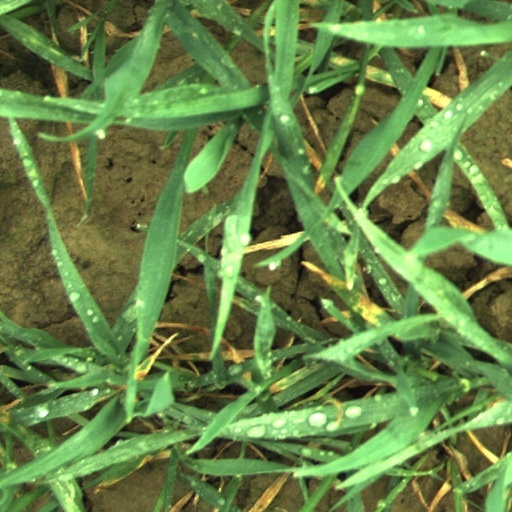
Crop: wheat